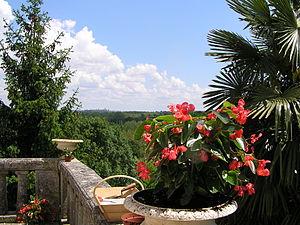
Fléac est une commune du sud-ouest de la France, située dans le département de la Charente.